Fruitopia

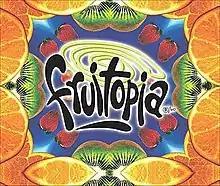
The original Fruitopia logo

Fruitopia is a fruit-flavored drink introduced by the Coca-Cola Company's successful Minute Maid brand in 1994 and targeted at teens and young adults. According to "New York Times" business reports, it was invented as part of a push by Minute Maid to capitalize on the success of Snapple and other flavored tea drinks. The brand gained substantial hype in the mid-1990s before enduring lagging sales by the decade's end. In 2003, Fruitopia was phased out in most of the United States, where it had struggled for several years. However, select flavors have since been revamped under Minute Maid. Use of the Fruitopia brand name continues through various beverages in numerous countries, including some McDonald's restaurant locations in the United States and Canada, which carry the drink to this day.